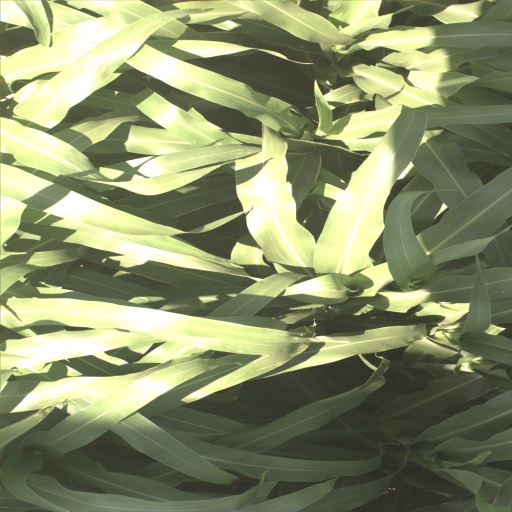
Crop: sorghum